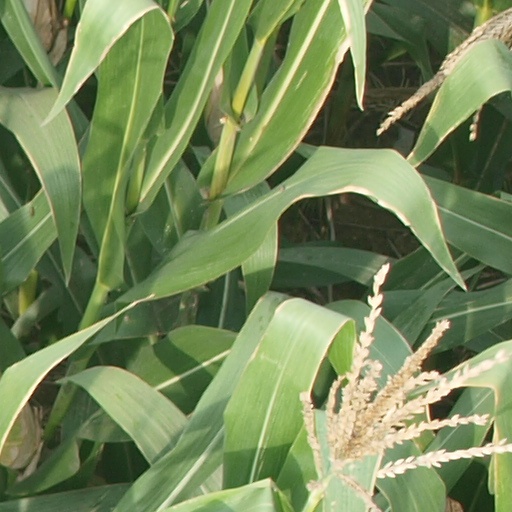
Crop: maize; corn